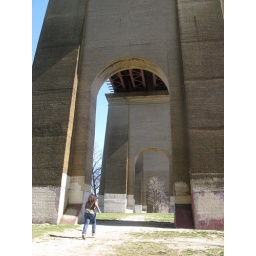
shira running under the bridge